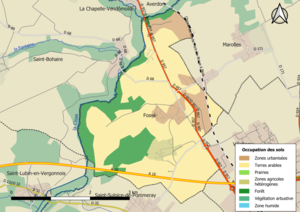
Carte des infrastructures et de l’occupation des sols en 2018 de la commune de fr:Fossé (Loir-et-Cher) (France).
Fossé est une commune française située dans le département de Loir-et-Cher en région Centre-Val de Loire.